Mogubai Kurdikar

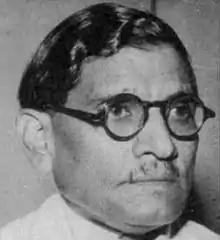
Portrait of Vilayat Hussain Khan "Pran Piya," from whom Kurdikar learned.

Jaipur-Atrauli maestro Alladiya Khan was at Sangli for medical treatment the same time as Kurdikar. He would hear Kurdikar's practice while walking by her residence on his way to and from his doctor, Abasaheb Sambre. Khan one day, eager to identify the singer, climbed the stairs to visit Kurdikar's residence. Startled by the stranger's presence, Kurdikar stopped singing. Khan asked her to continue and, upon her resuming and concluding, expressed appreciation. He offered to teach her and started the first lesson immediately, to which Kurdikar agreed. Despite his fame, Kurdikar had not heard of him. Only after witnessing other dignitaries bowing to Khan did she realize his esteem.